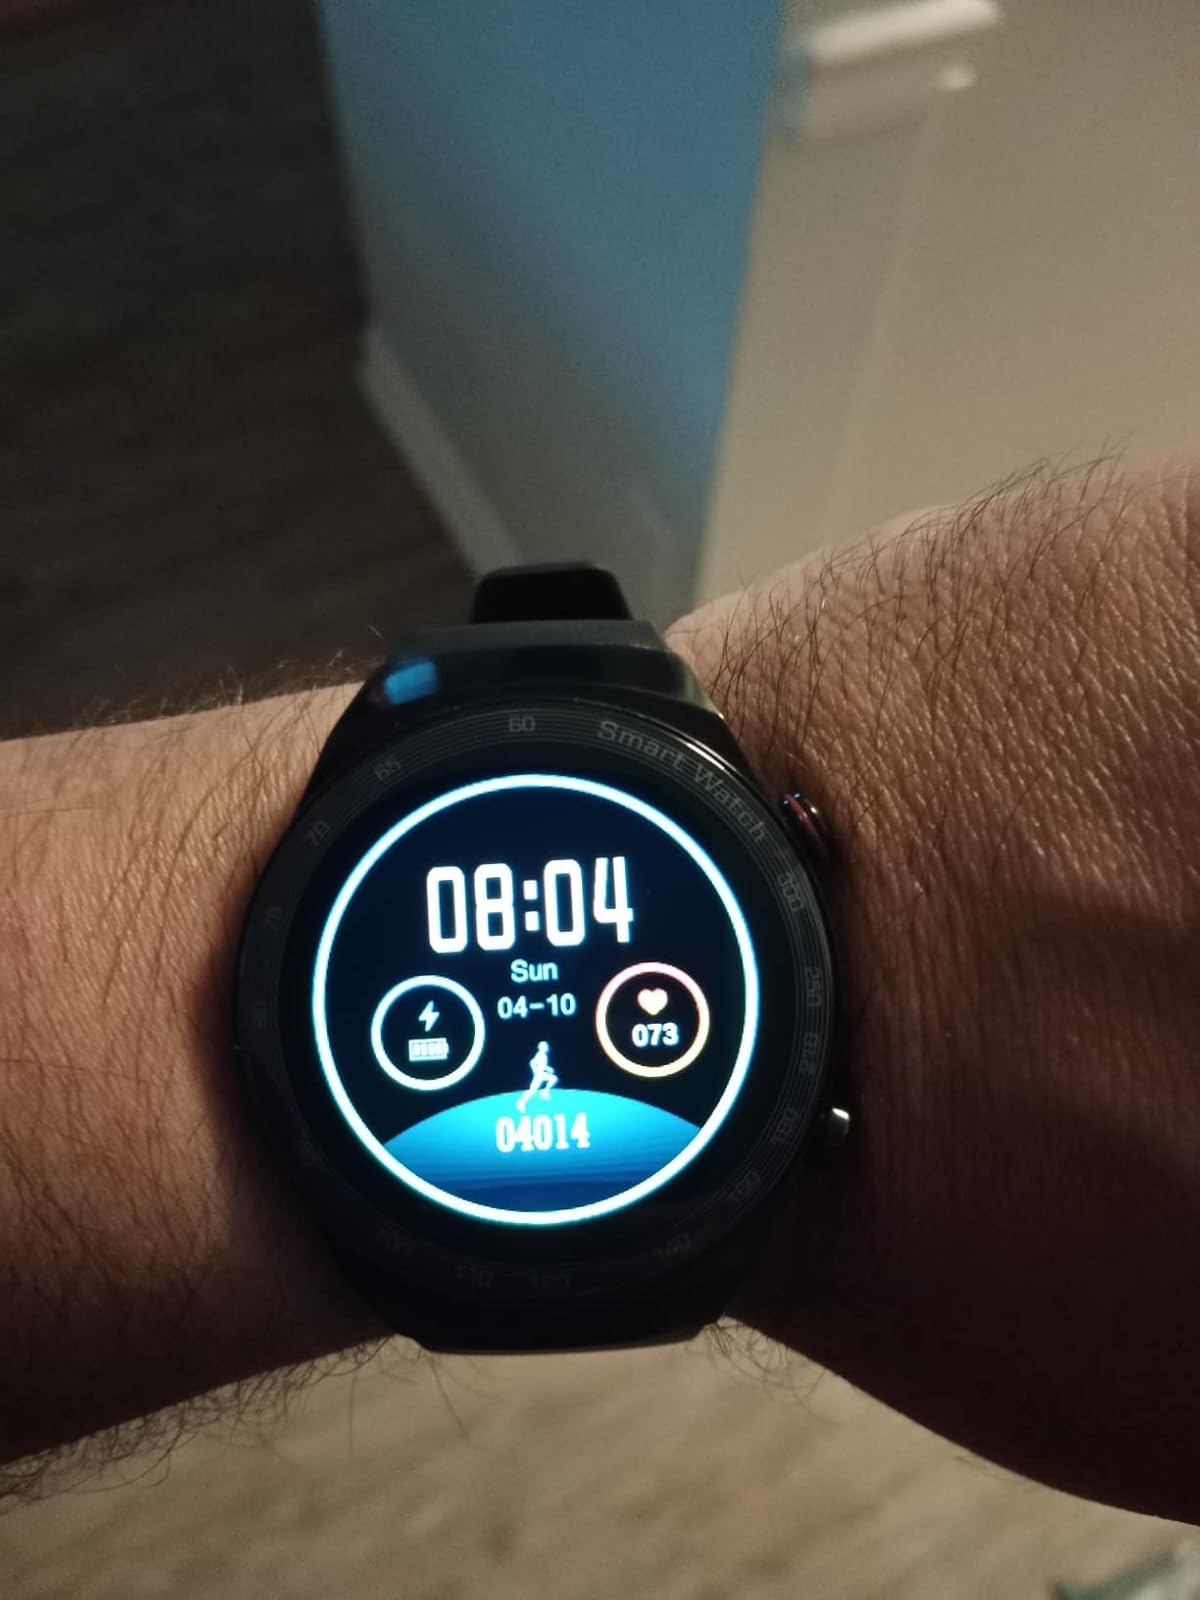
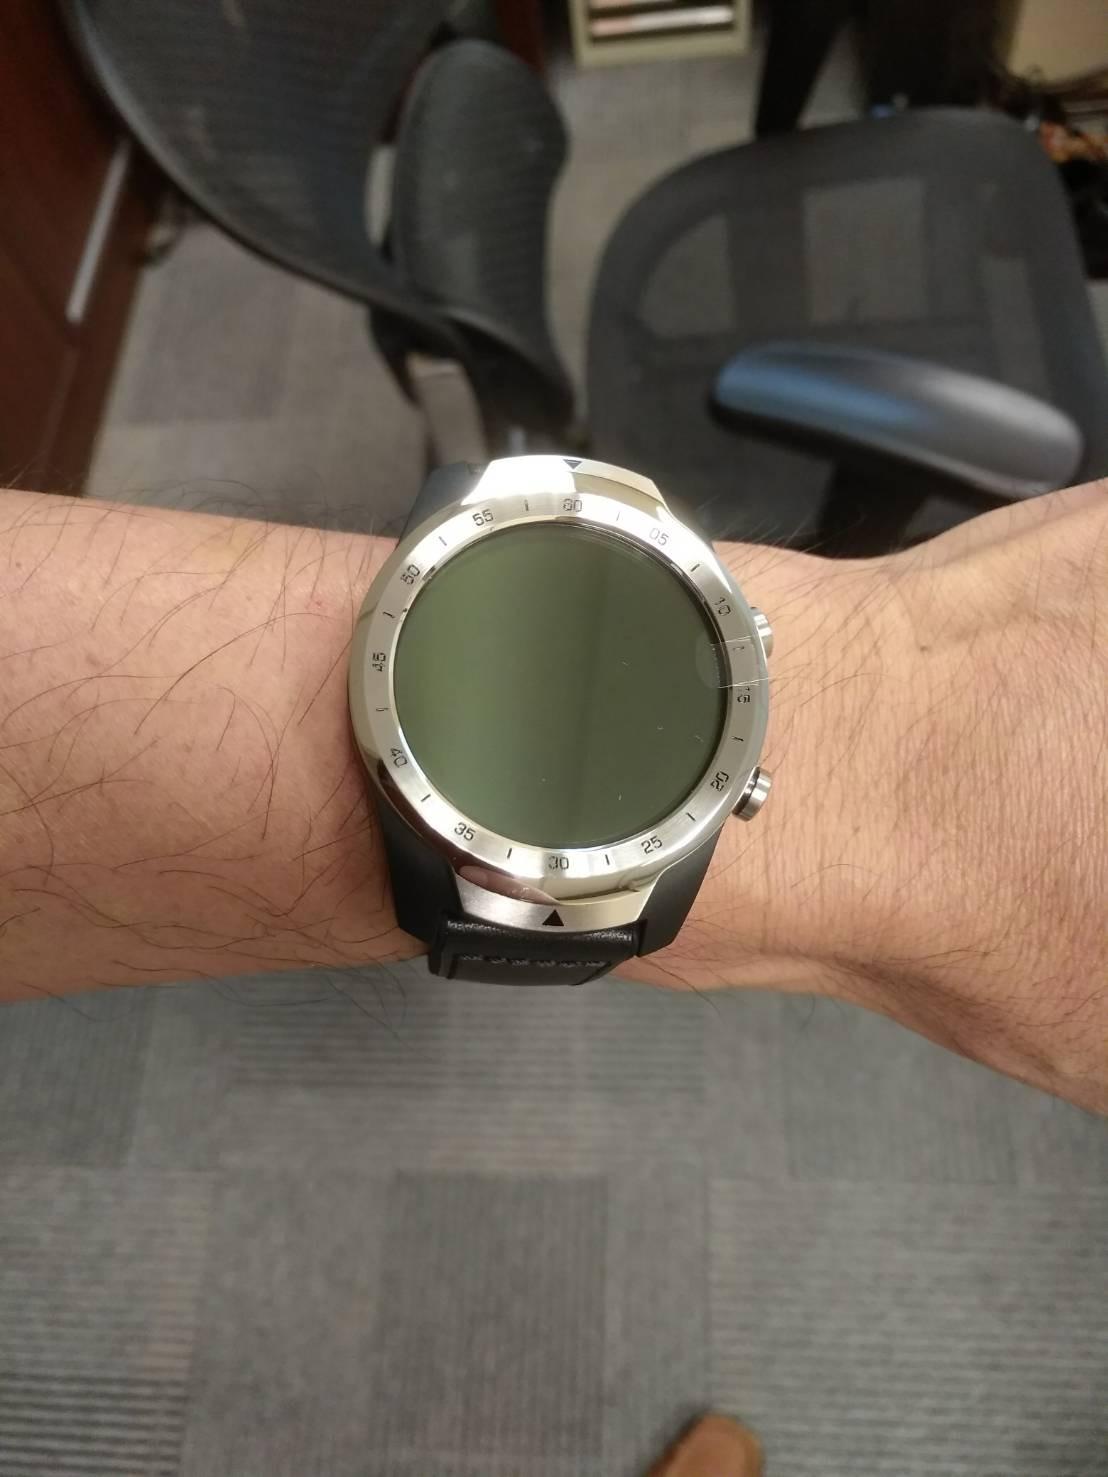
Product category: smartwatch
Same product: no